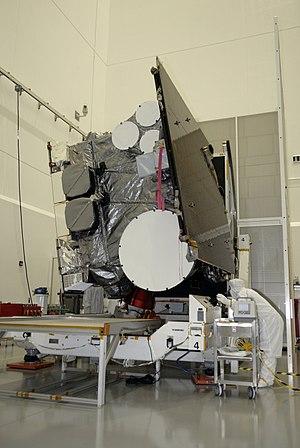
Un satellite artificiel est un objet fabriqué par l'être humain, envoyé dans l'espace à l'aide d'un lanceur et gravitant autour d'une planète ou d'un satellite naturel comme la Lune. La vitesse imprimée par le lanceur au satellite lui permet de se maintenir pratiquement indéfiniment dans l'espace en décrivant une orbite autour du corps céleste. Celle-ci, définie en fonction de la mission du satellite, peut prendre différentes formes — héliosynchrone, géostationnaire, elliptique, circulaire — et se situer à des altitudes plus ou moins élevées, classées en orbite basse, moyenne ou haute.
La série de satellites Geostationary Operational Environmental Satellite constitue la principale famille de satellites météorologiques circulant en orbite géostationnaire utilisés par le National Weather Service, le service météorologique national des États-Unis. Deux de ces satellites occupent en permanence des positions fixes au niveau de l'équateur d'une part au-dessus du contient américain et d'autre part au-dessus de l'océan Pacifique. Ils fournissent un flux continu d'images en lumière visible et infrarouge qui permettent de reconstituer les principales caractéristiques de la fraction de l'atmosphère terrestre et des masses océaniques observables depuis leur latitude. Ces données sont utilisées pour la prévision météorologique et la recherche. Ces satellites emportent également des instruments qui fournissent des données de météorologie de l'espace et sur le champ magnétique terrestre.